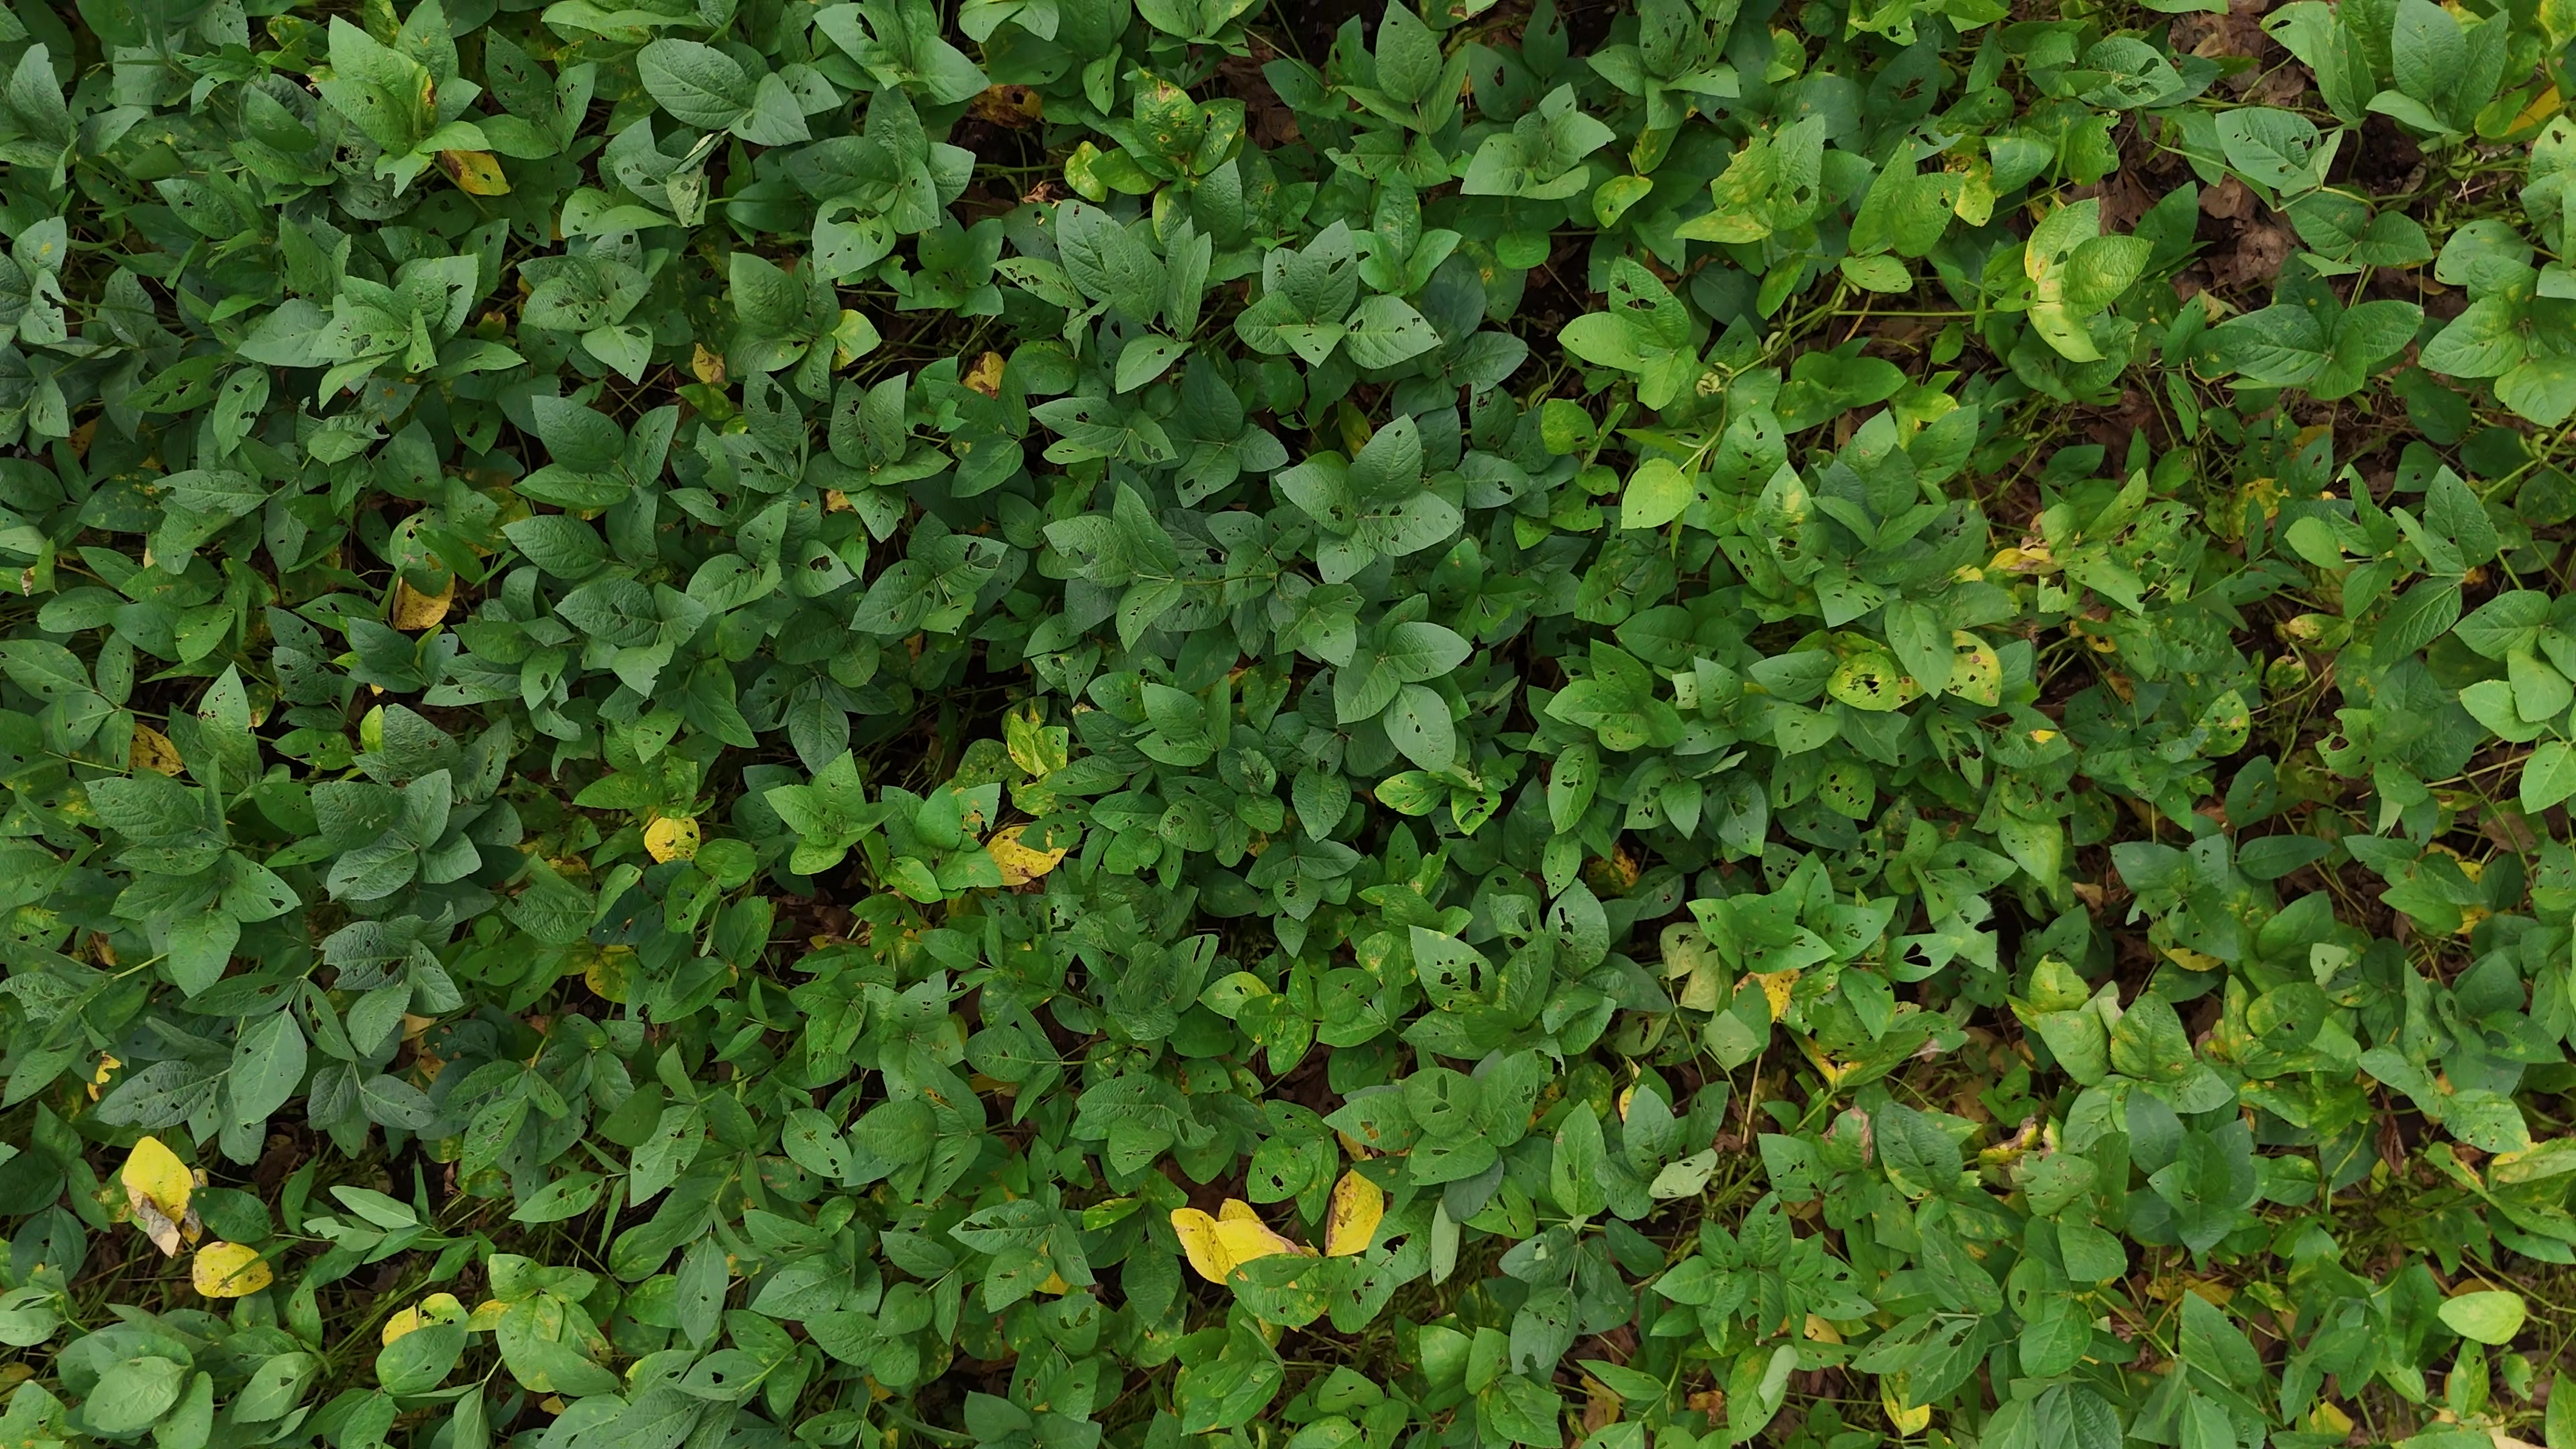
Label: Rust